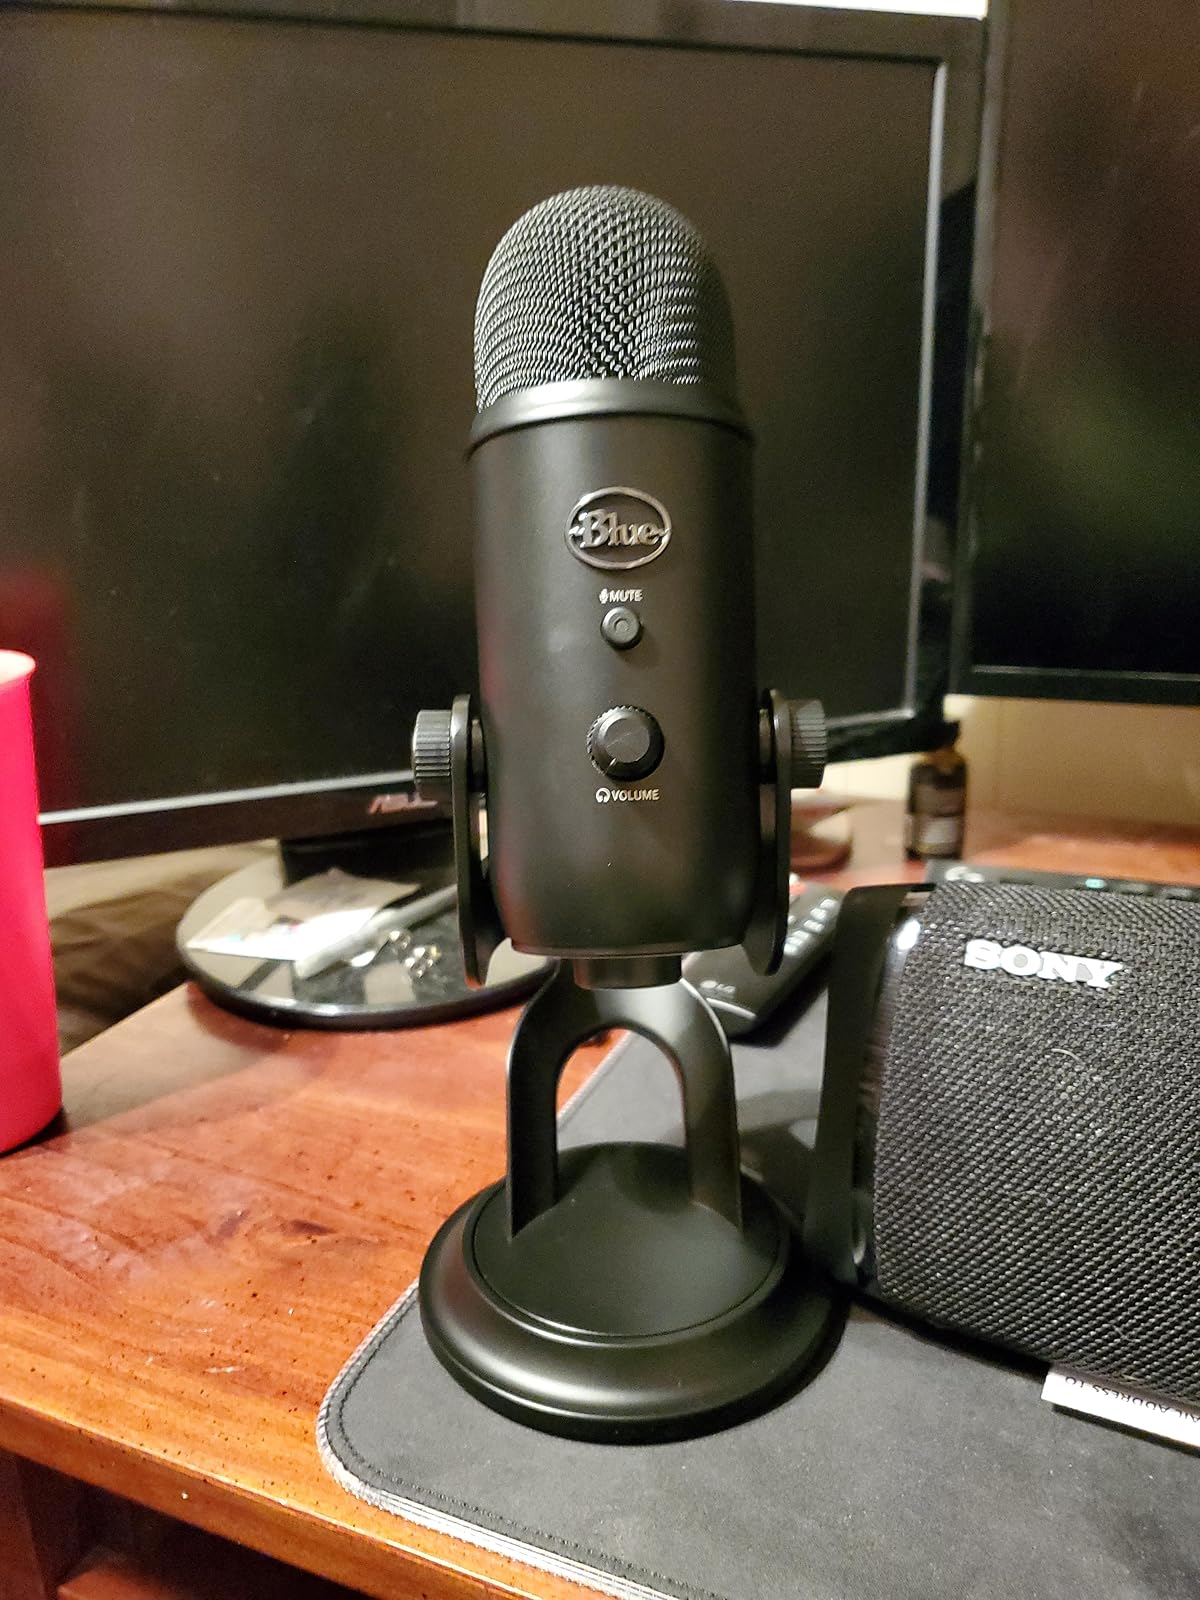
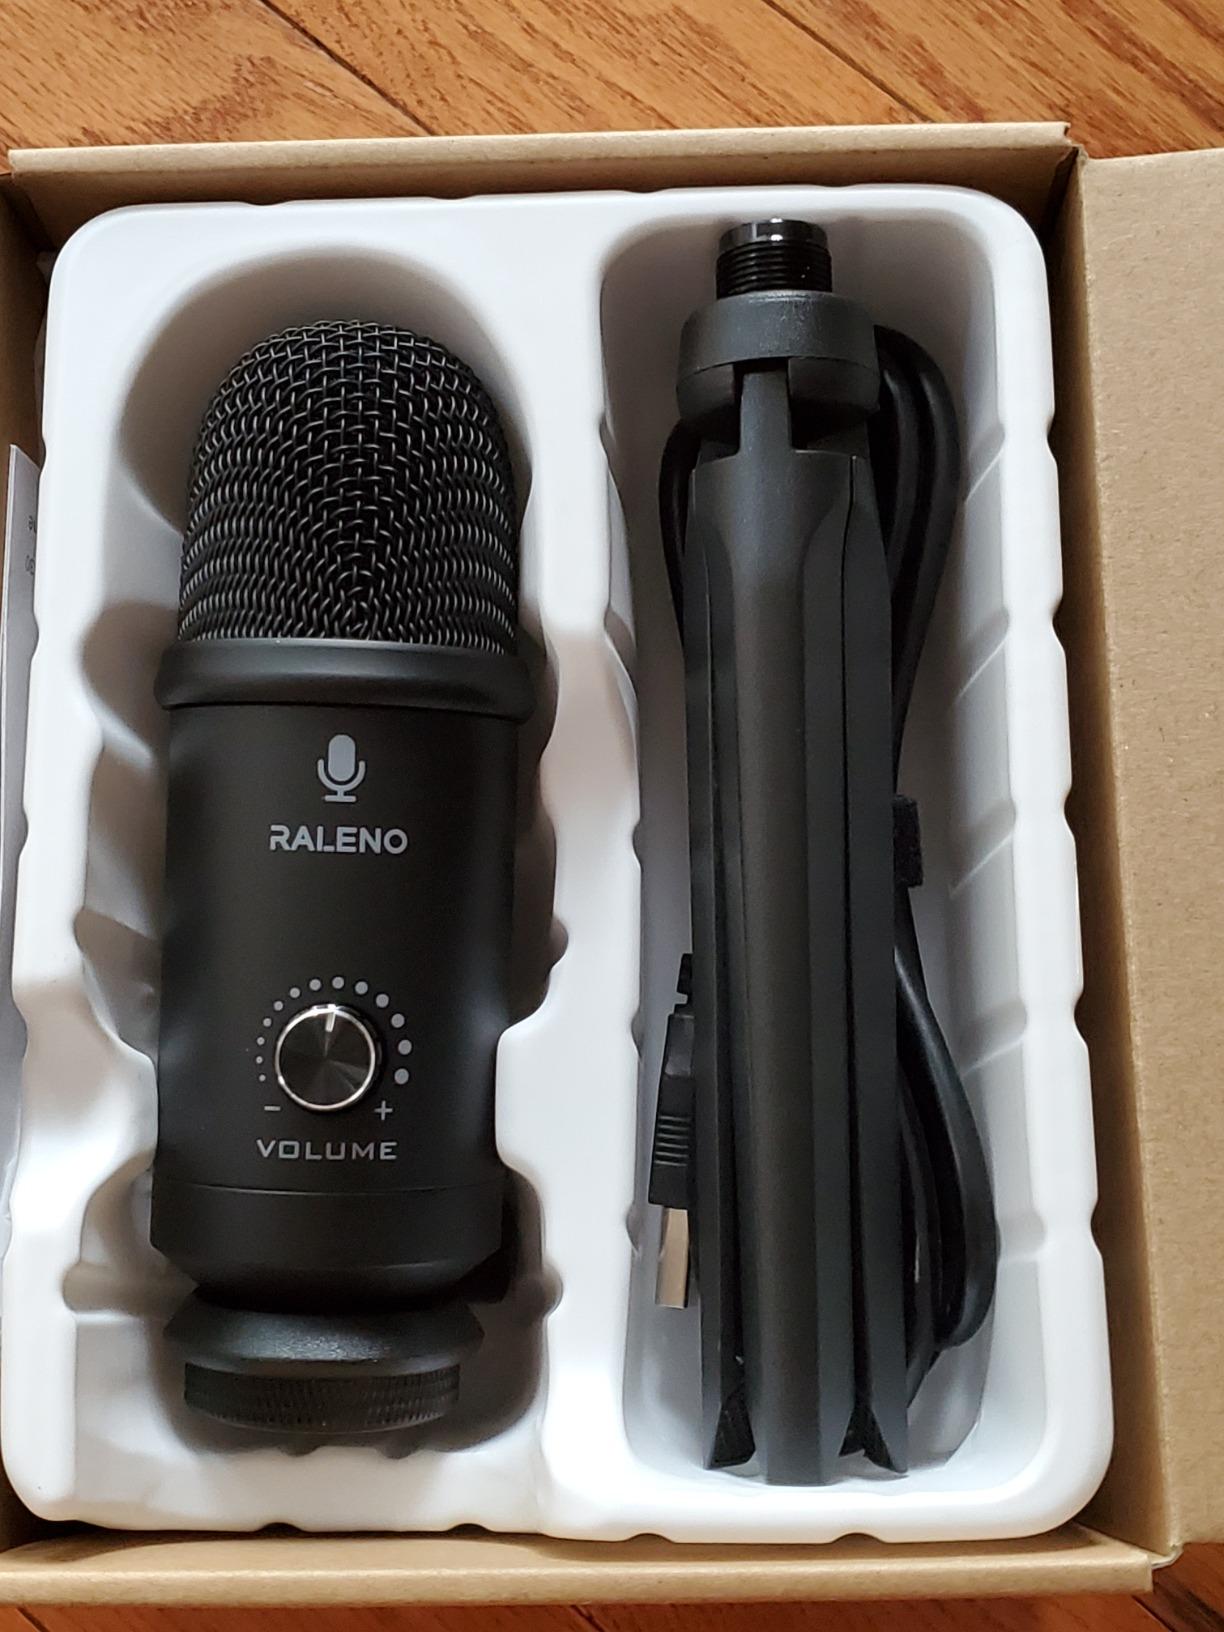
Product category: microphone
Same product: no